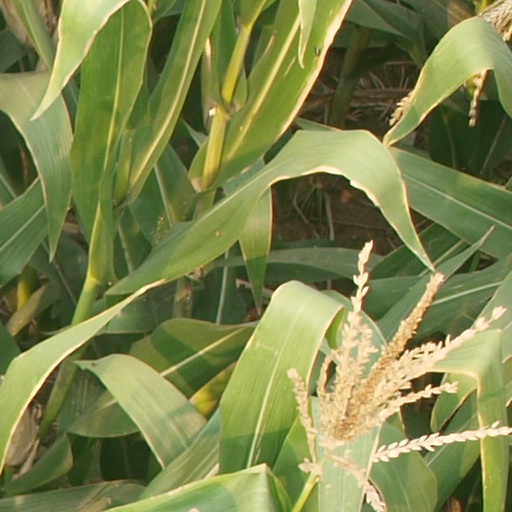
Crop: maize; corn